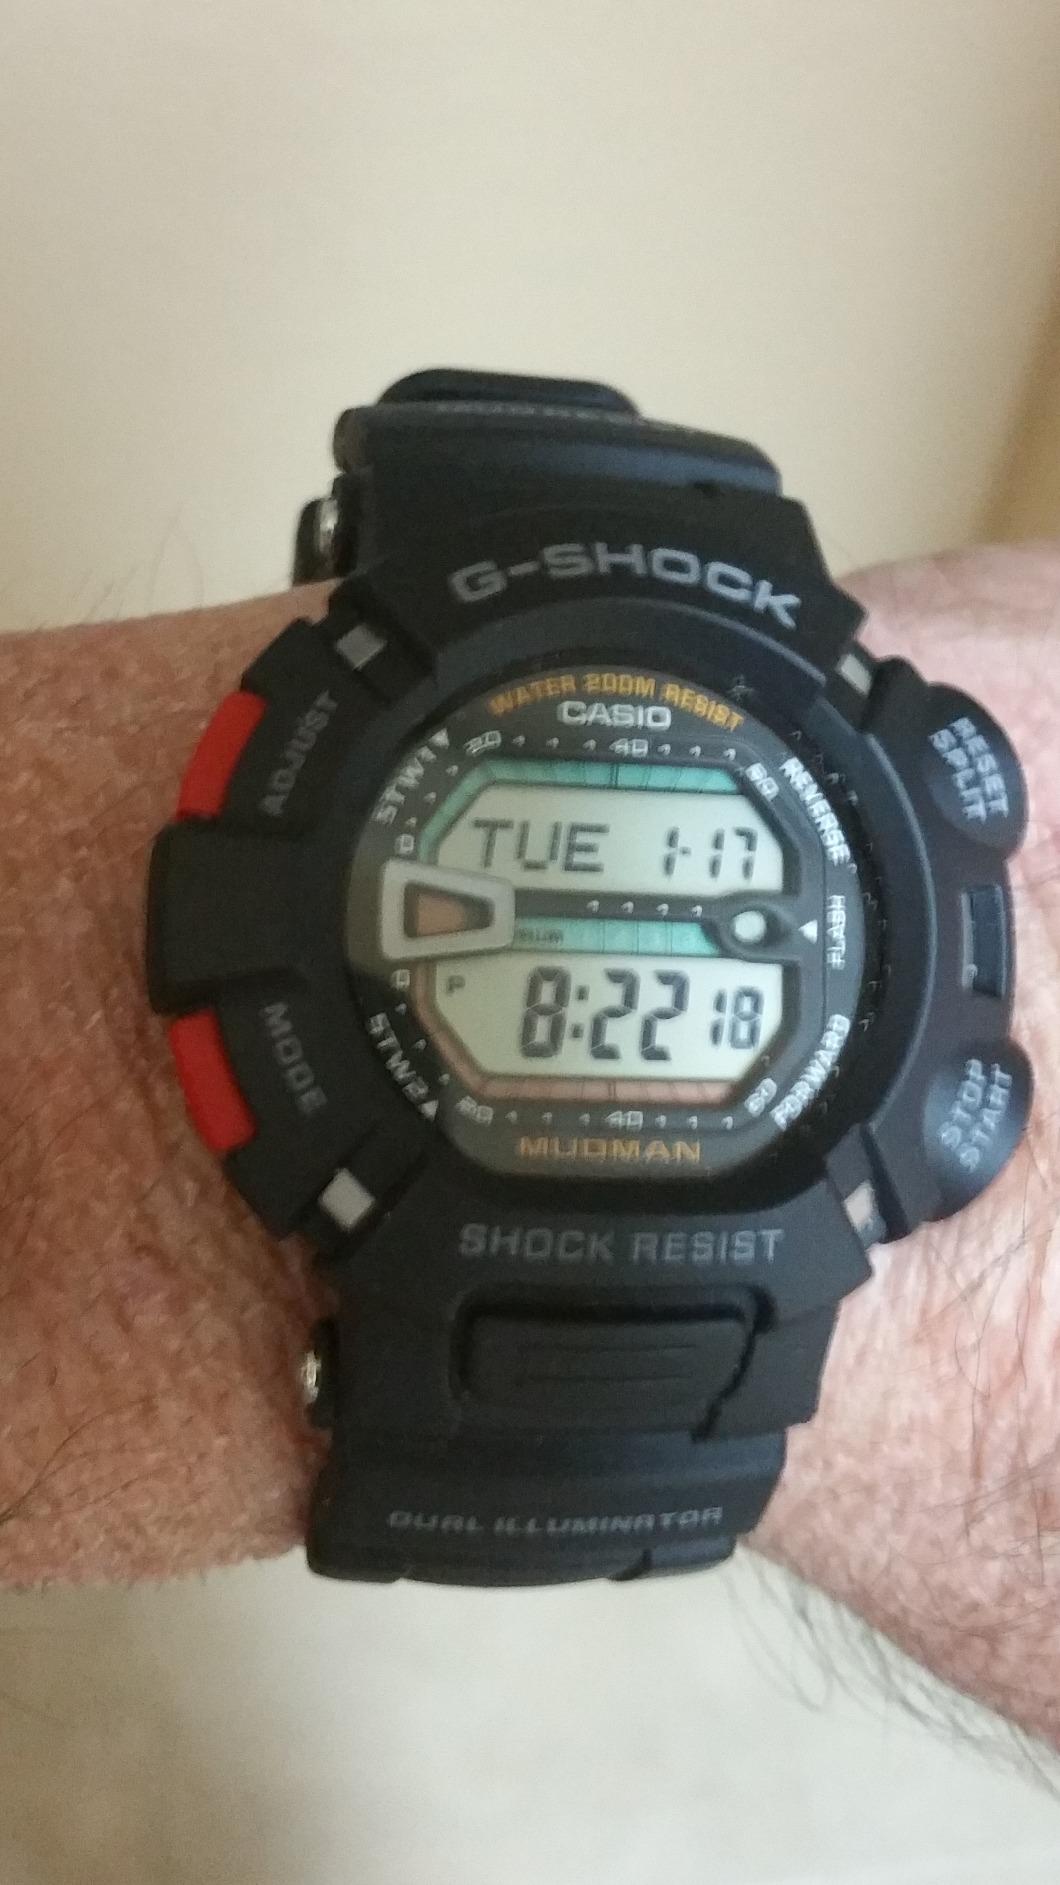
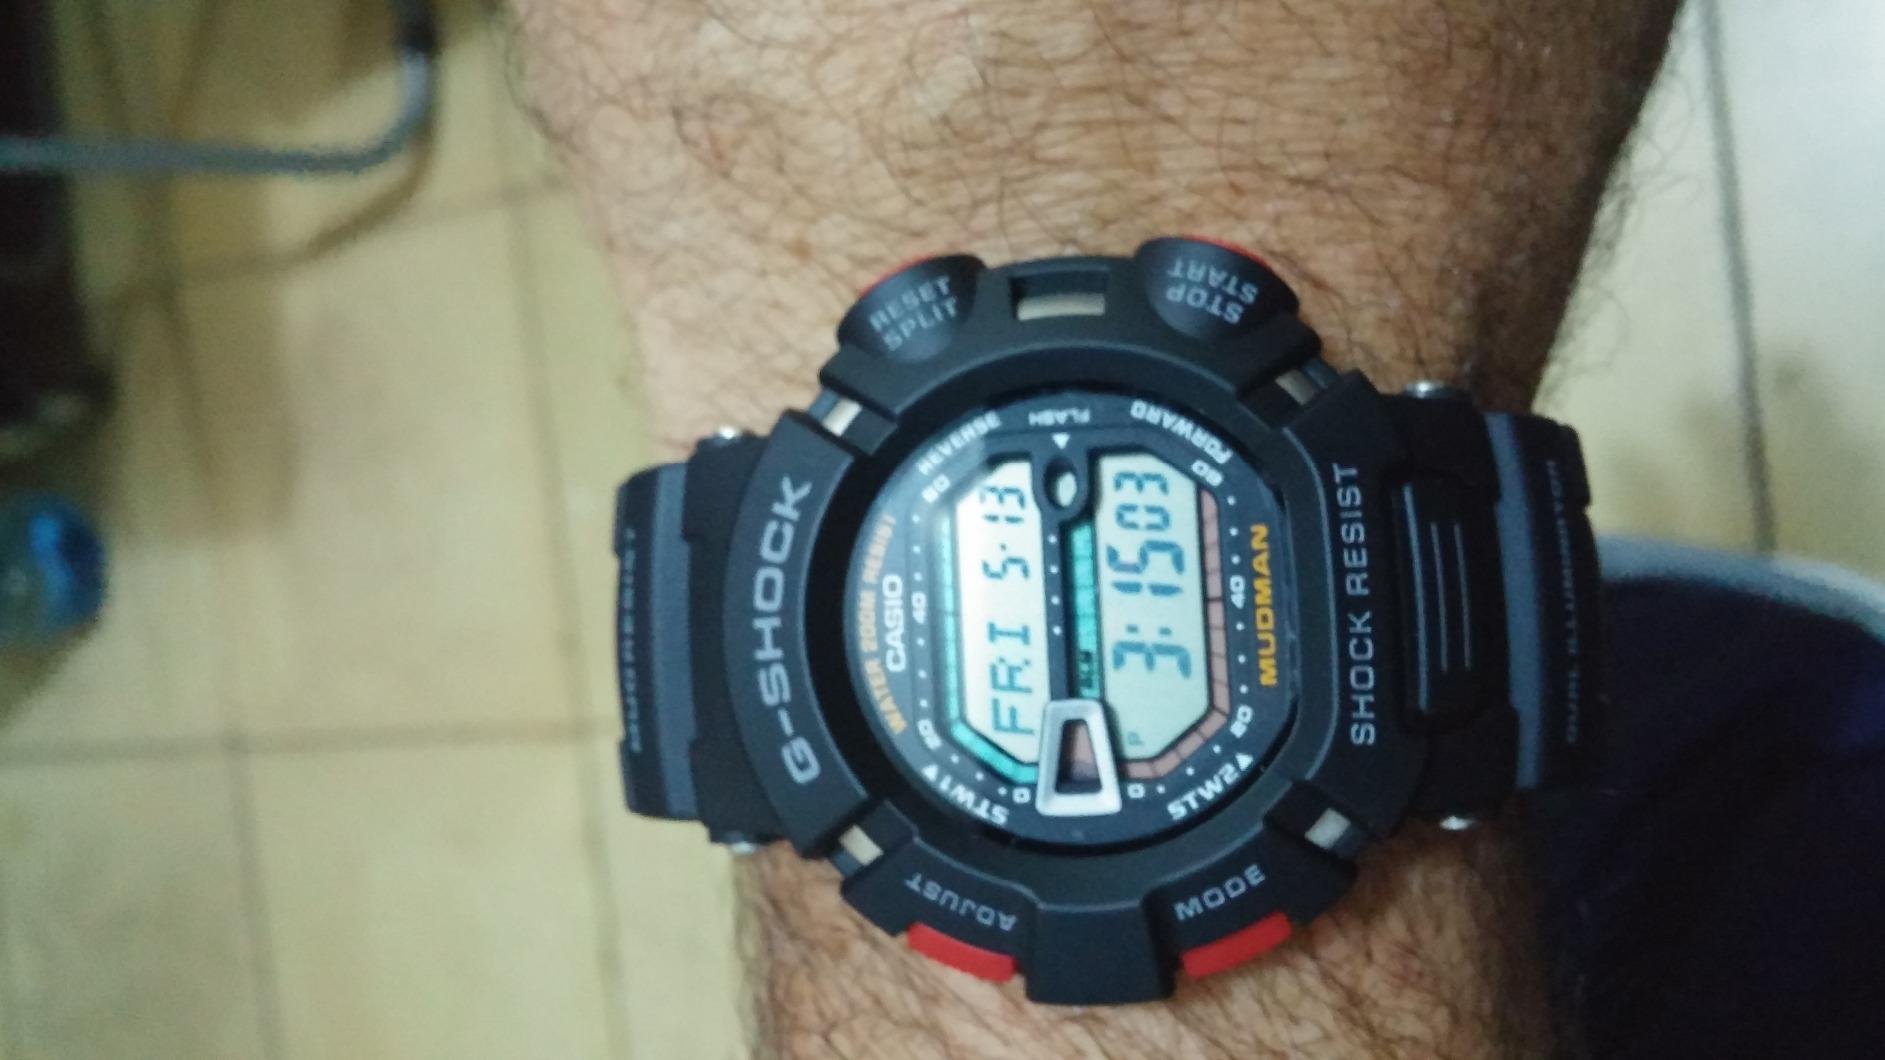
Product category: accessories_watch
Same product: yes